Aloys von Kaunitz-Rietberg

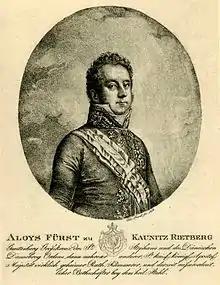
Kaunitz-Rietberg as ambassador to Rome, c. 1818

Aloys Wenzel Dominik, Prince of Kaunitz-Rietberg (19 June 1774 – 15 November 1848) was a German nobleman and a diplomat of the Austrian Empire.